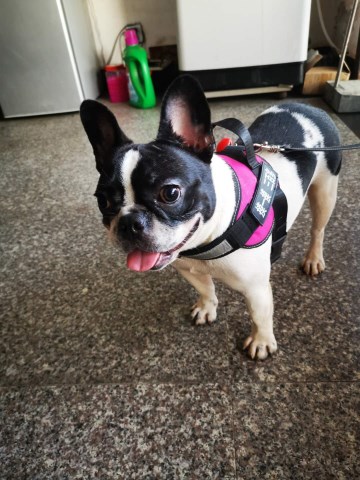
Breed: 1121-n000002-French_bulldog